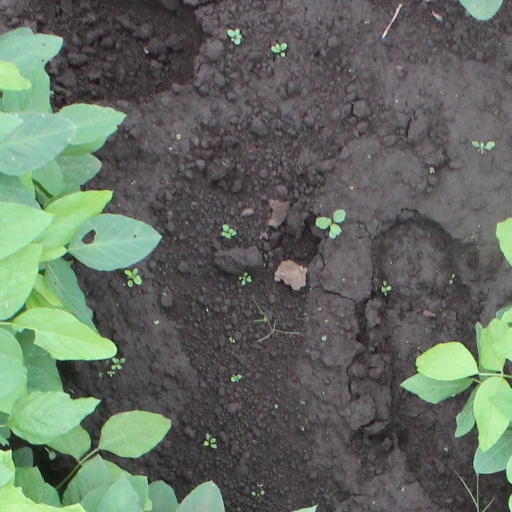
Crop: soybean